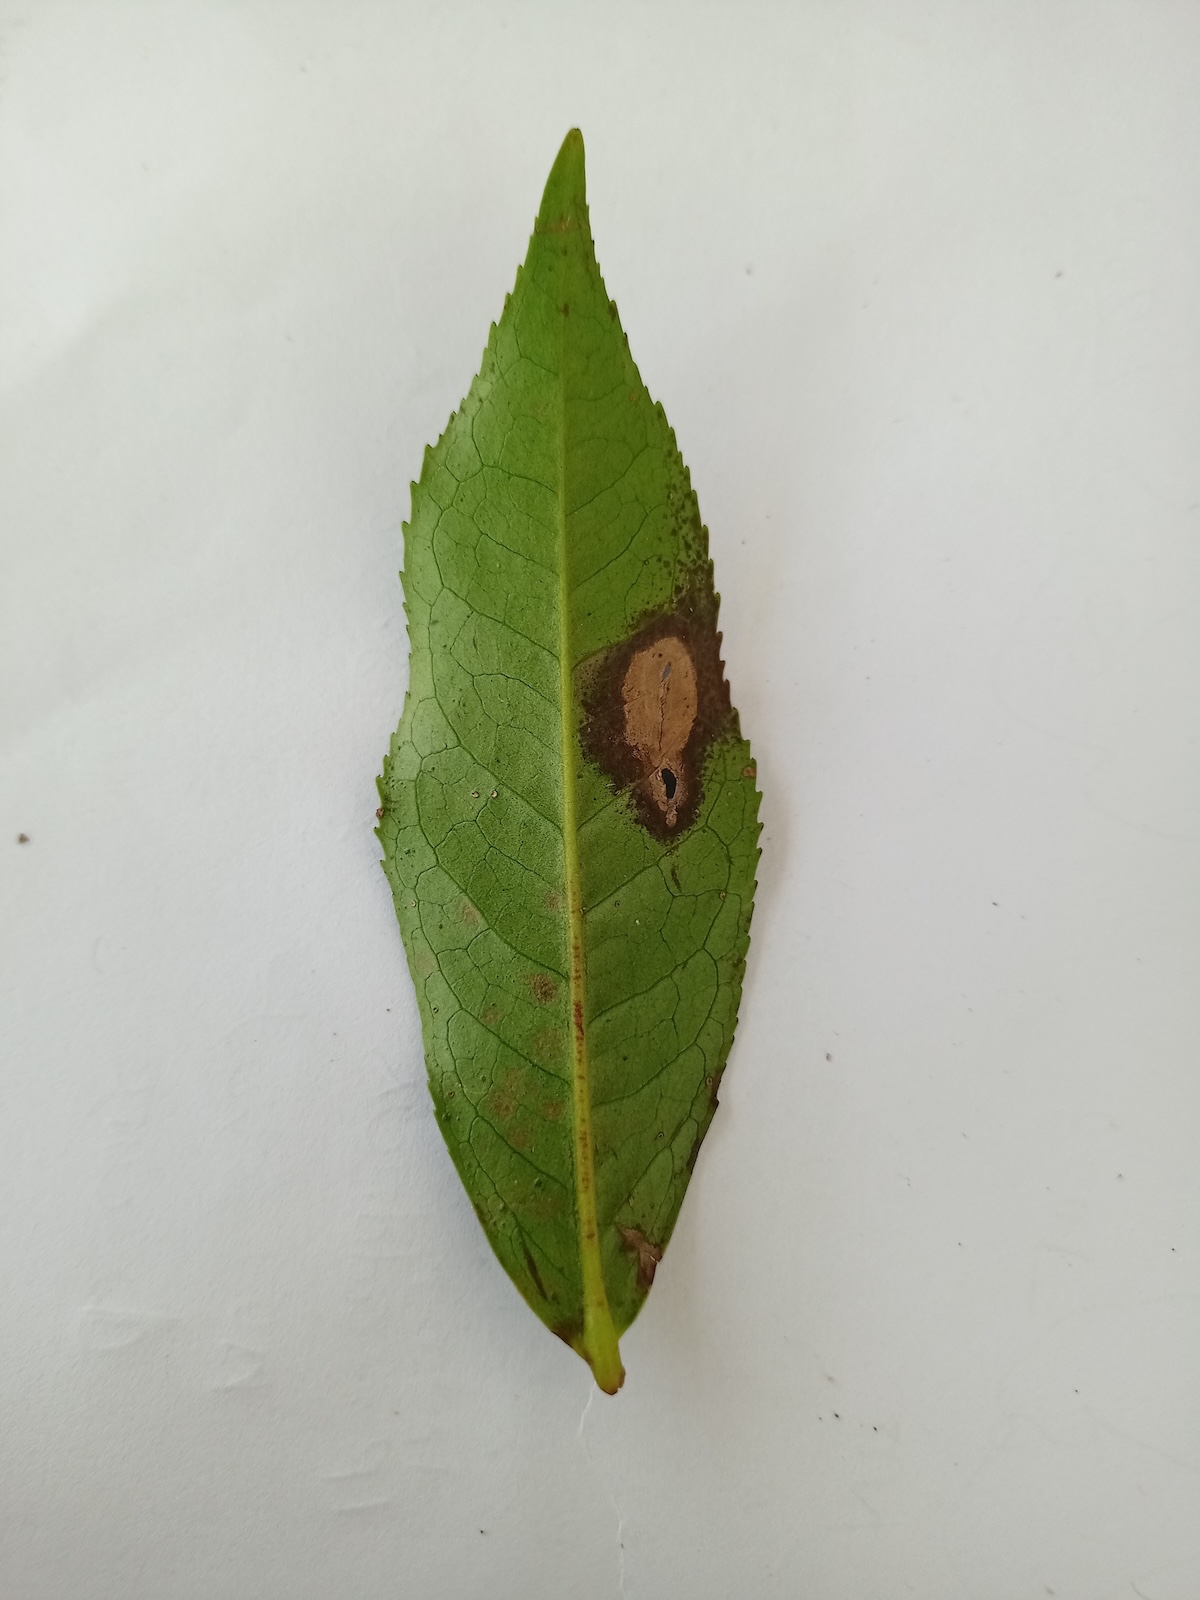
Label: Gray Blight